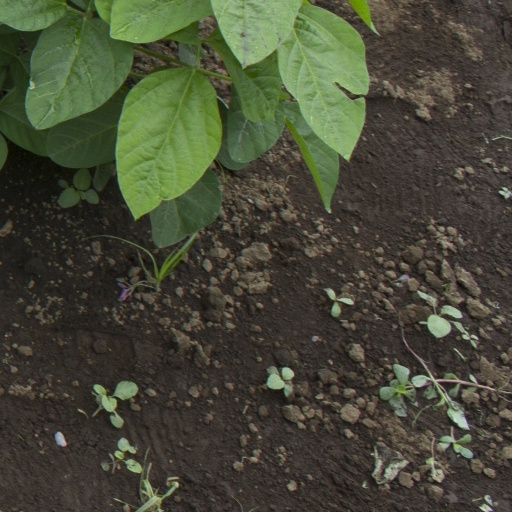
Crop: soybean